Ivy Cummings

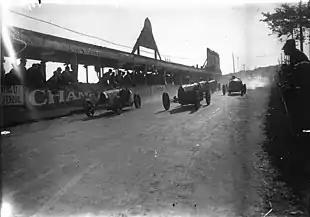
Starts of the 1926 Boulogne Grand Prix

During World War I, Cummings worked in a convalescent home for injured soldiers, and would take them out for trips in her own car.